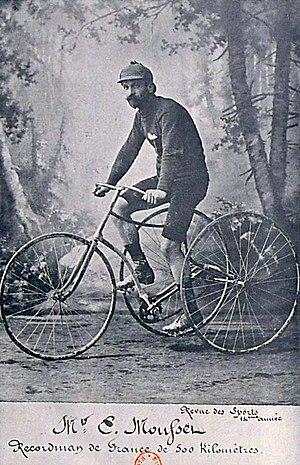
E. Moufser, champion de France des 500 kilomètres en 1888.
Un tricycle est un véhicule à trois roues. Il peut être non motorisé et actionné par la force humaine, de type vélocipède, ou motorisé par un moteur thermique ou électrique.